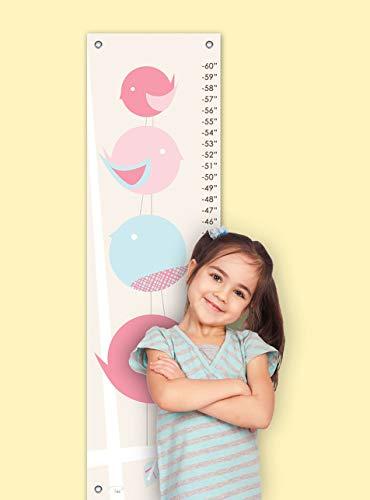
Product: Oopsy Daisy Birdie Family Growth Chart by Patchi Cancado, 12 by 42-Inch
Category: Baby Products | Nursery | Décor | Wall Décor | Growth Charts
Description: Grommets placed in the four corners make them easy to hang.
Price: $21.86